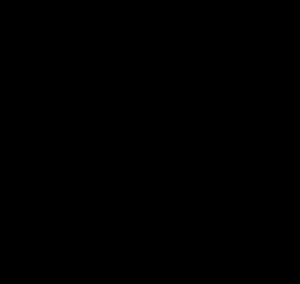
En mathématiques, la spirale d'Ulam, ou spirale des nombres premiers est une méthode simple pour la représentation des nombres premiers qui révèle un motif qui n'a jamais été pleinement expliqué. Elle fut découverte par le mathématicien Stanislaw Marcin Ulam, lors d'une conférence scientifique en 1963.